DKW RT 125

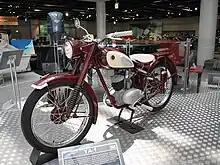
Yamaha YA-1

In the 1950s, after reestablishing themselves as manufacturers of musical instruments, Nippon Gakki decided to use the manufacturing equipment left over from wartime production to make motorcycles. Since the copyright on the RT 125 had been voided by the Allies, the company reverse engineered it as the basis for their first motorcycle. Nippon Gakki formed the Yamaha Motor Company in 1955 to build their copy of the RT 125 as the Yamaha YA-1, which was in production from 1955 to 1958. The YA-1 inherited design characteristics of RT 125 and, due to its thin body and chestnut brown tank, was affectionately nicknamed the .